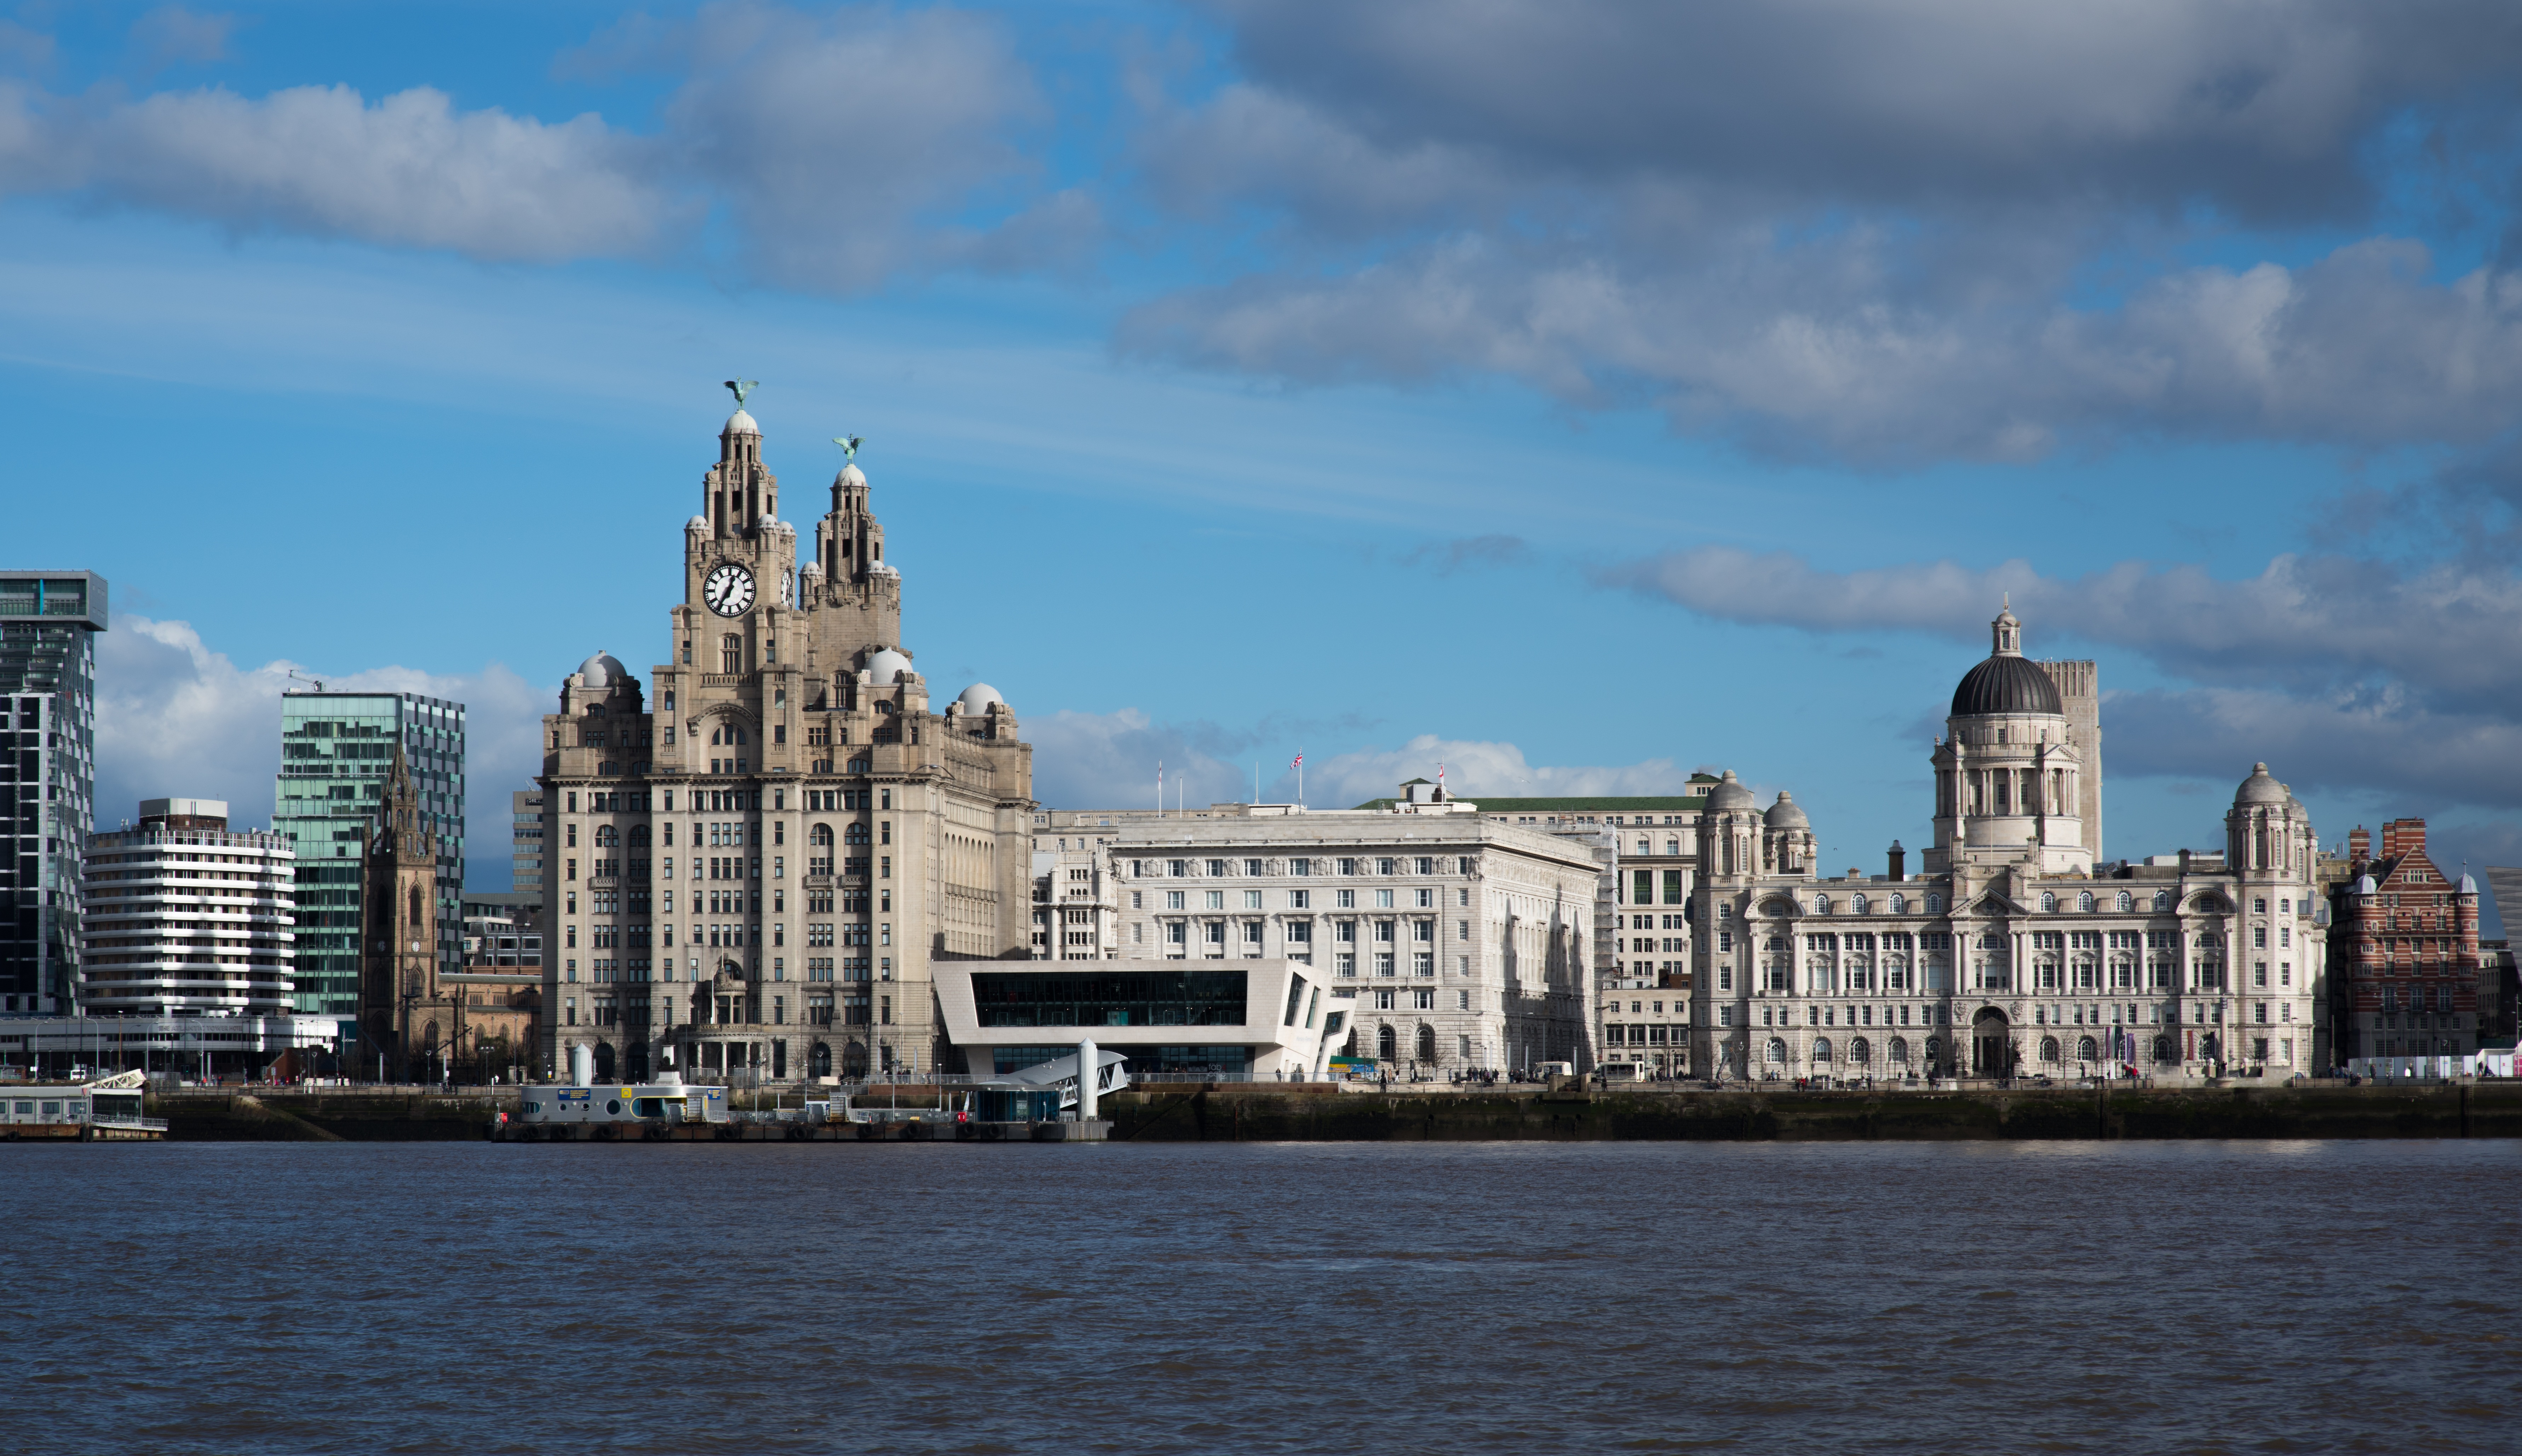
sea, horizon, sky, skyline, city, skyscraper, river, cityscape, panorama, downtown, dusk, reflection, landmark, port, waterfront, waterway, liverpool, merseyside, english, mersey, urban area, liver building, graces, human settlement